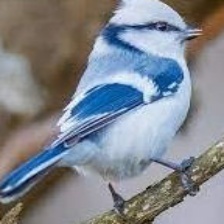
Species: AZURE TIT
Scientific name: CYANISTES CYANUS